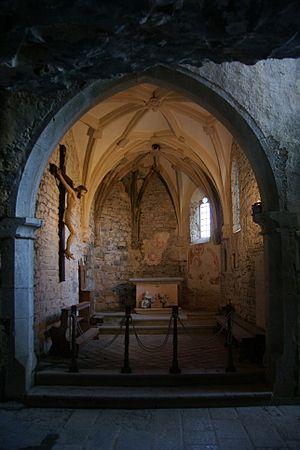
Pulfero est une commune italienne de la province d'Udine dans la région Frioul-Vénétie Julienne en Italie.